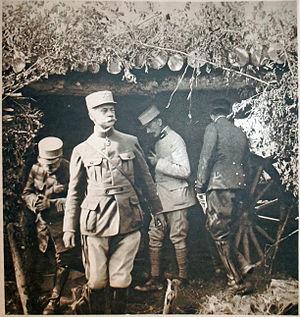
Le Miroir_N°94_en couverture le général Sainte_Claire_Deville, créateur du canon de 75 visitant un abrit de tir sur le frond .
Le canon de 75 mm modèle 1897 est une pièce d'artillerie de campagne de l'armée française. D'une conception révolutionnaire pour son époque, il regroupe, en effet, tous les derniers perfectionnements intervenus dans l'artillerie à la fin du XIXᵉ siècle, à savoir : l'utilisation de la poudre sans fumée, de la munition encartouchée, de l'obus fusant, d'un chargement par la culasse selon le procédé Nordenfelt, et d'un frein de recul oléopneumatique. Cette synthèse, en éliminant les dépointages lors des tirs, rendait enfin possible un vieux rêve des artilleurs, le tir rapide. C'est grâce à ses caractéristiques exceptionnelles qu'il fut surnommé le « canon roi ».
Charles Étienne Sainte-Claire Deville, né le 3 mai 1857 à Paris et mort à Paris le 29 mars 1944, était un militaire français. Il est célèbre pour être l'un des inventeurs du canon de 75 millimètres français avant la Première Guerre mondiale.